John Fitzpatrick (racing driver)

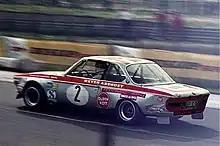
The BMW that Fitzpatrick co-drove to win the ’72 Grosser Preis der Tourenwagen

Fitzpatrick had little racing experience before he entered the British Saloon Car Championship [BSCC], with his pre-career largely unknown. From 1963, Team Broadspeed, employed Fitzpatrick to race their Austin Mini Cooper S in the three of the closing rounds of the year. He won points, although his season was brought to a close with two retirements in the final rounds. For 1964, Fitzpatrick switched to the factory backed Cooper Car Company team, taking his first victory (in class) at the first race. A second win resulted from the fourth meeting, ultimately finishing second in the championship to Jim Clark.